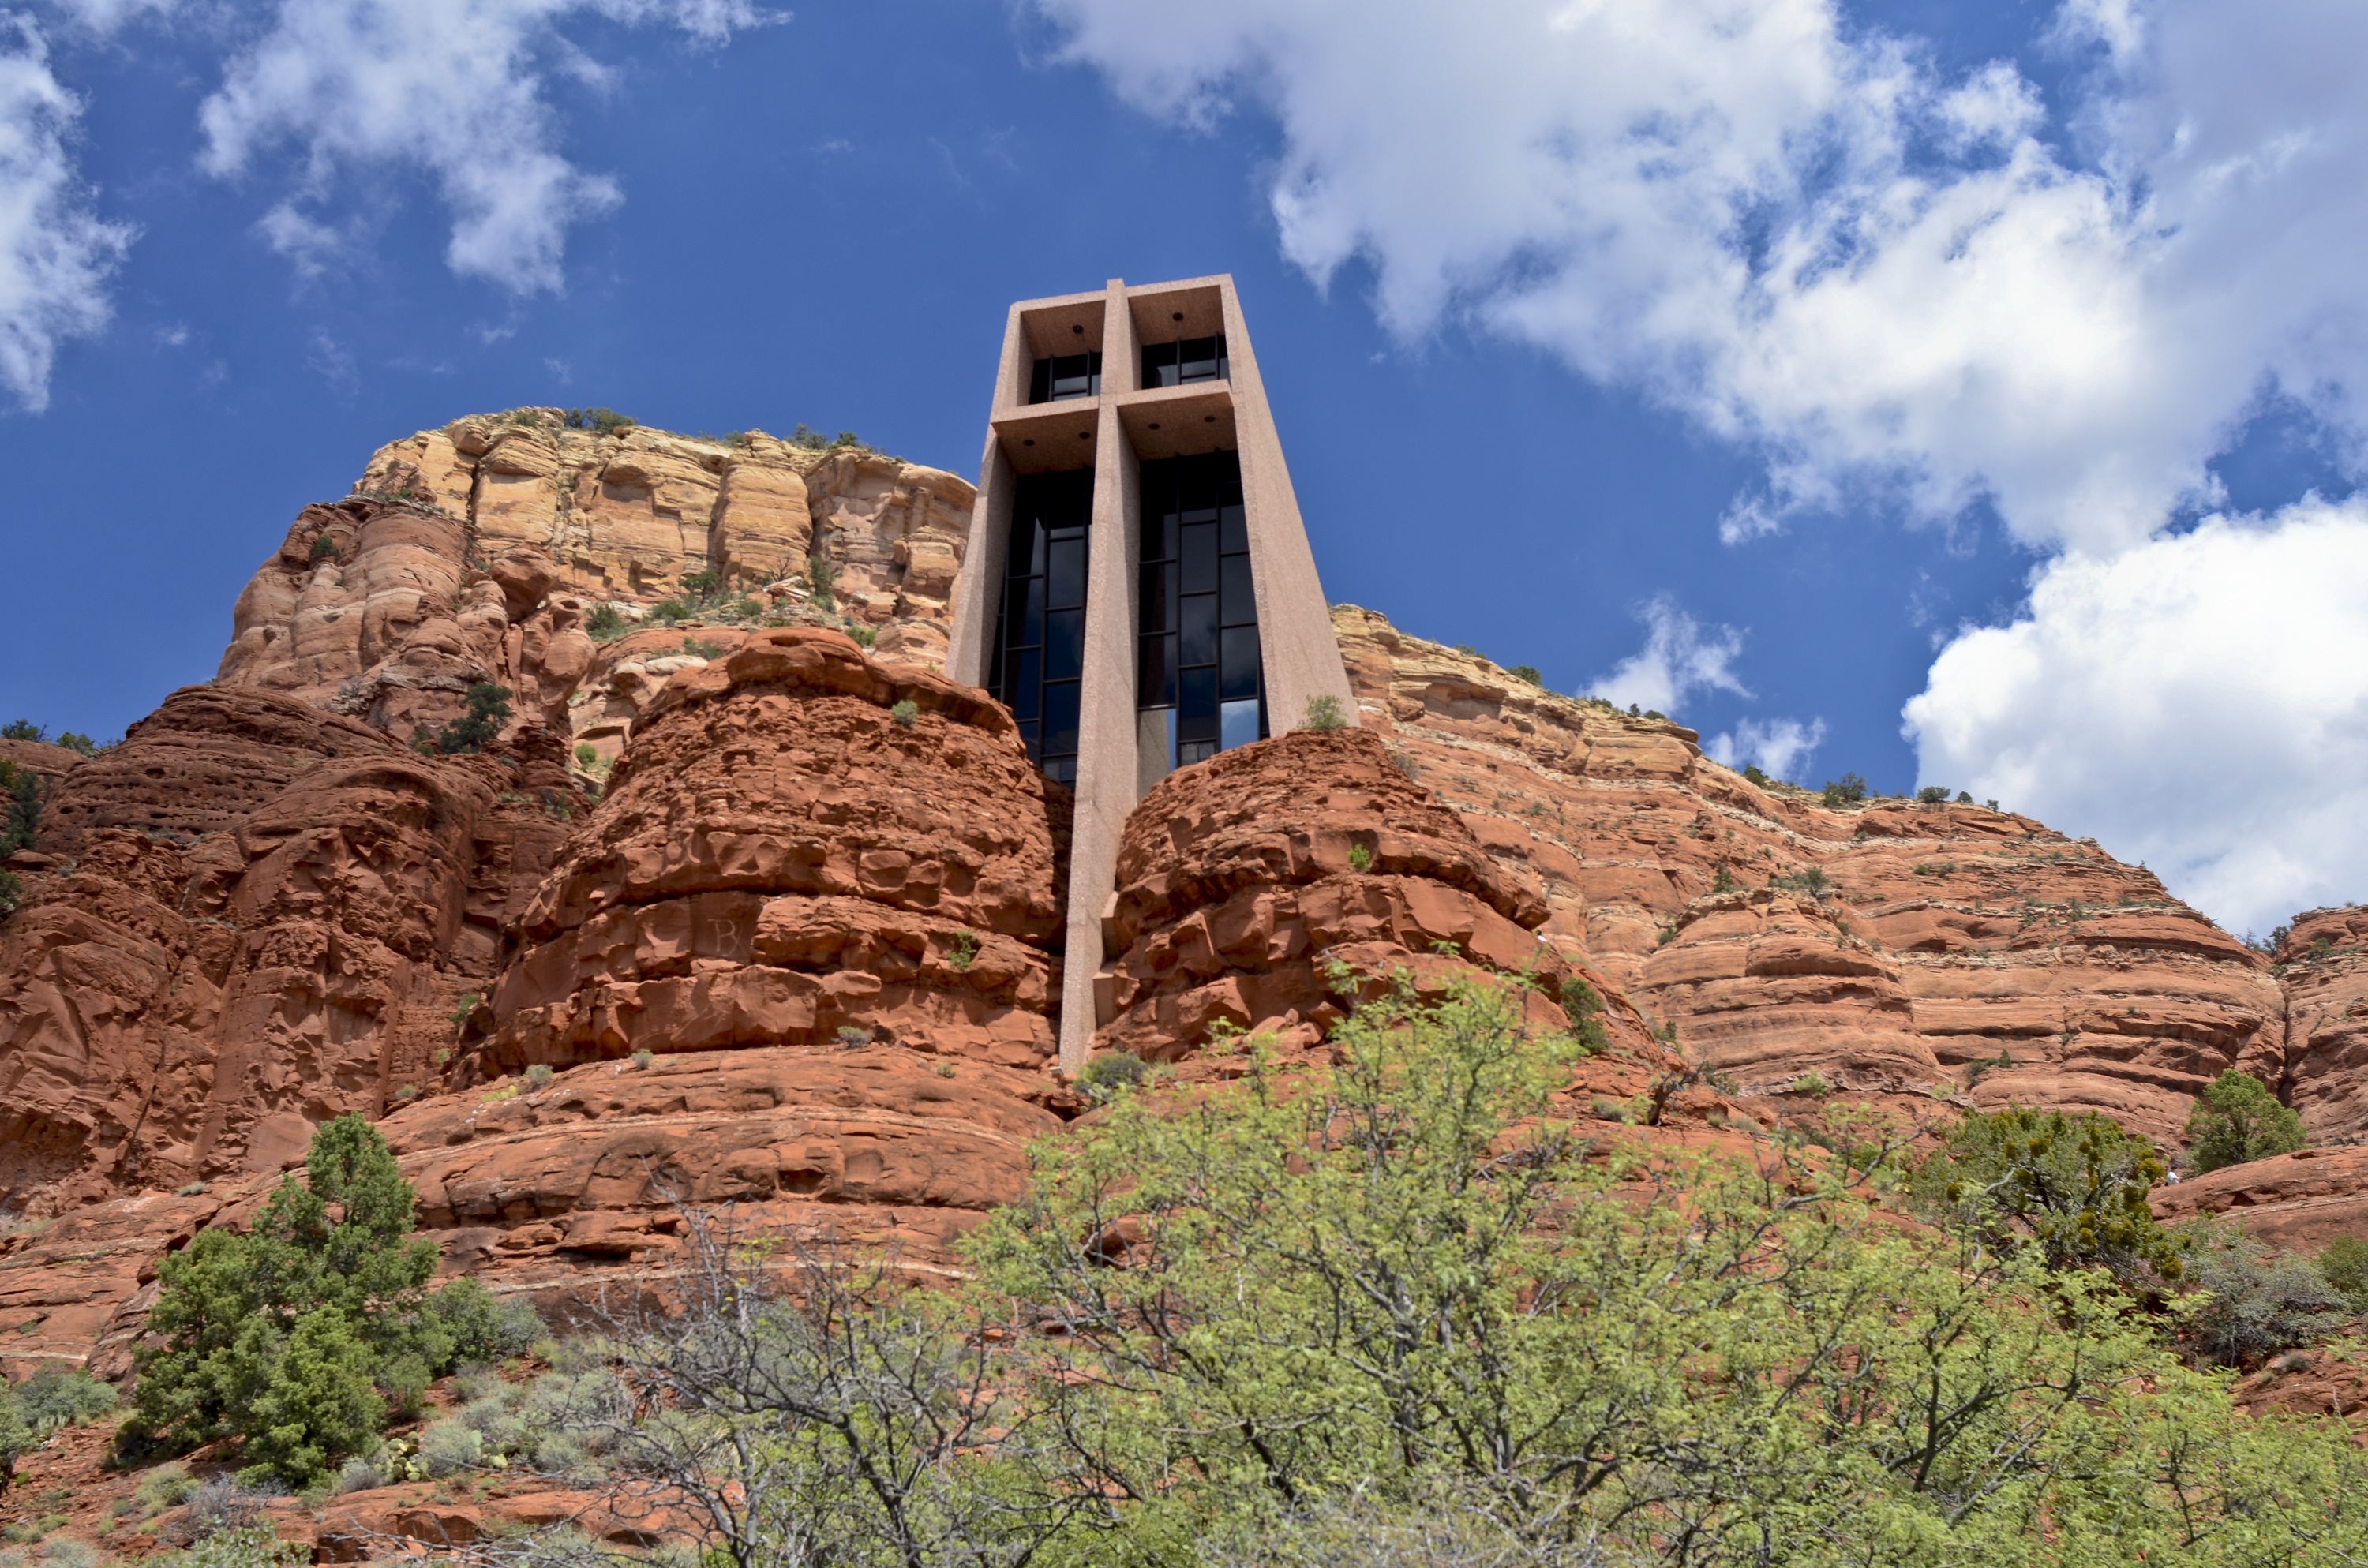
landscape, rock, wilderness, mountain, trail, valley, mountain range, cliff, arch, park, landmark, canyon, terrain, national park, ridge, geology, badlands, plateau, chapel of the holy cross, chapel in the rocks, arizona chapel, mountainous landforms